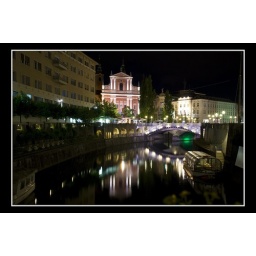
A night picture of the river Ljubljanica and the pink church in Ljubljana Slovenia